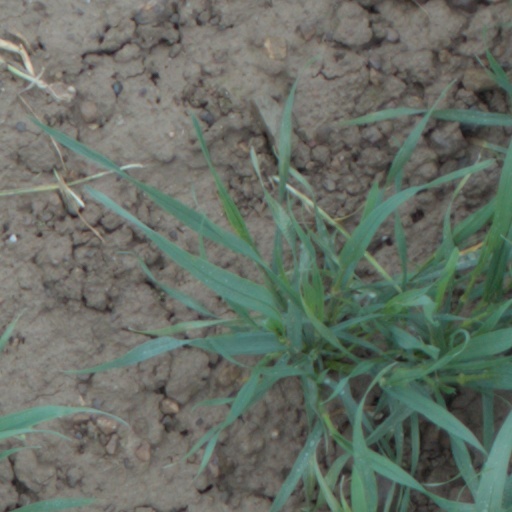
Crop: wheat